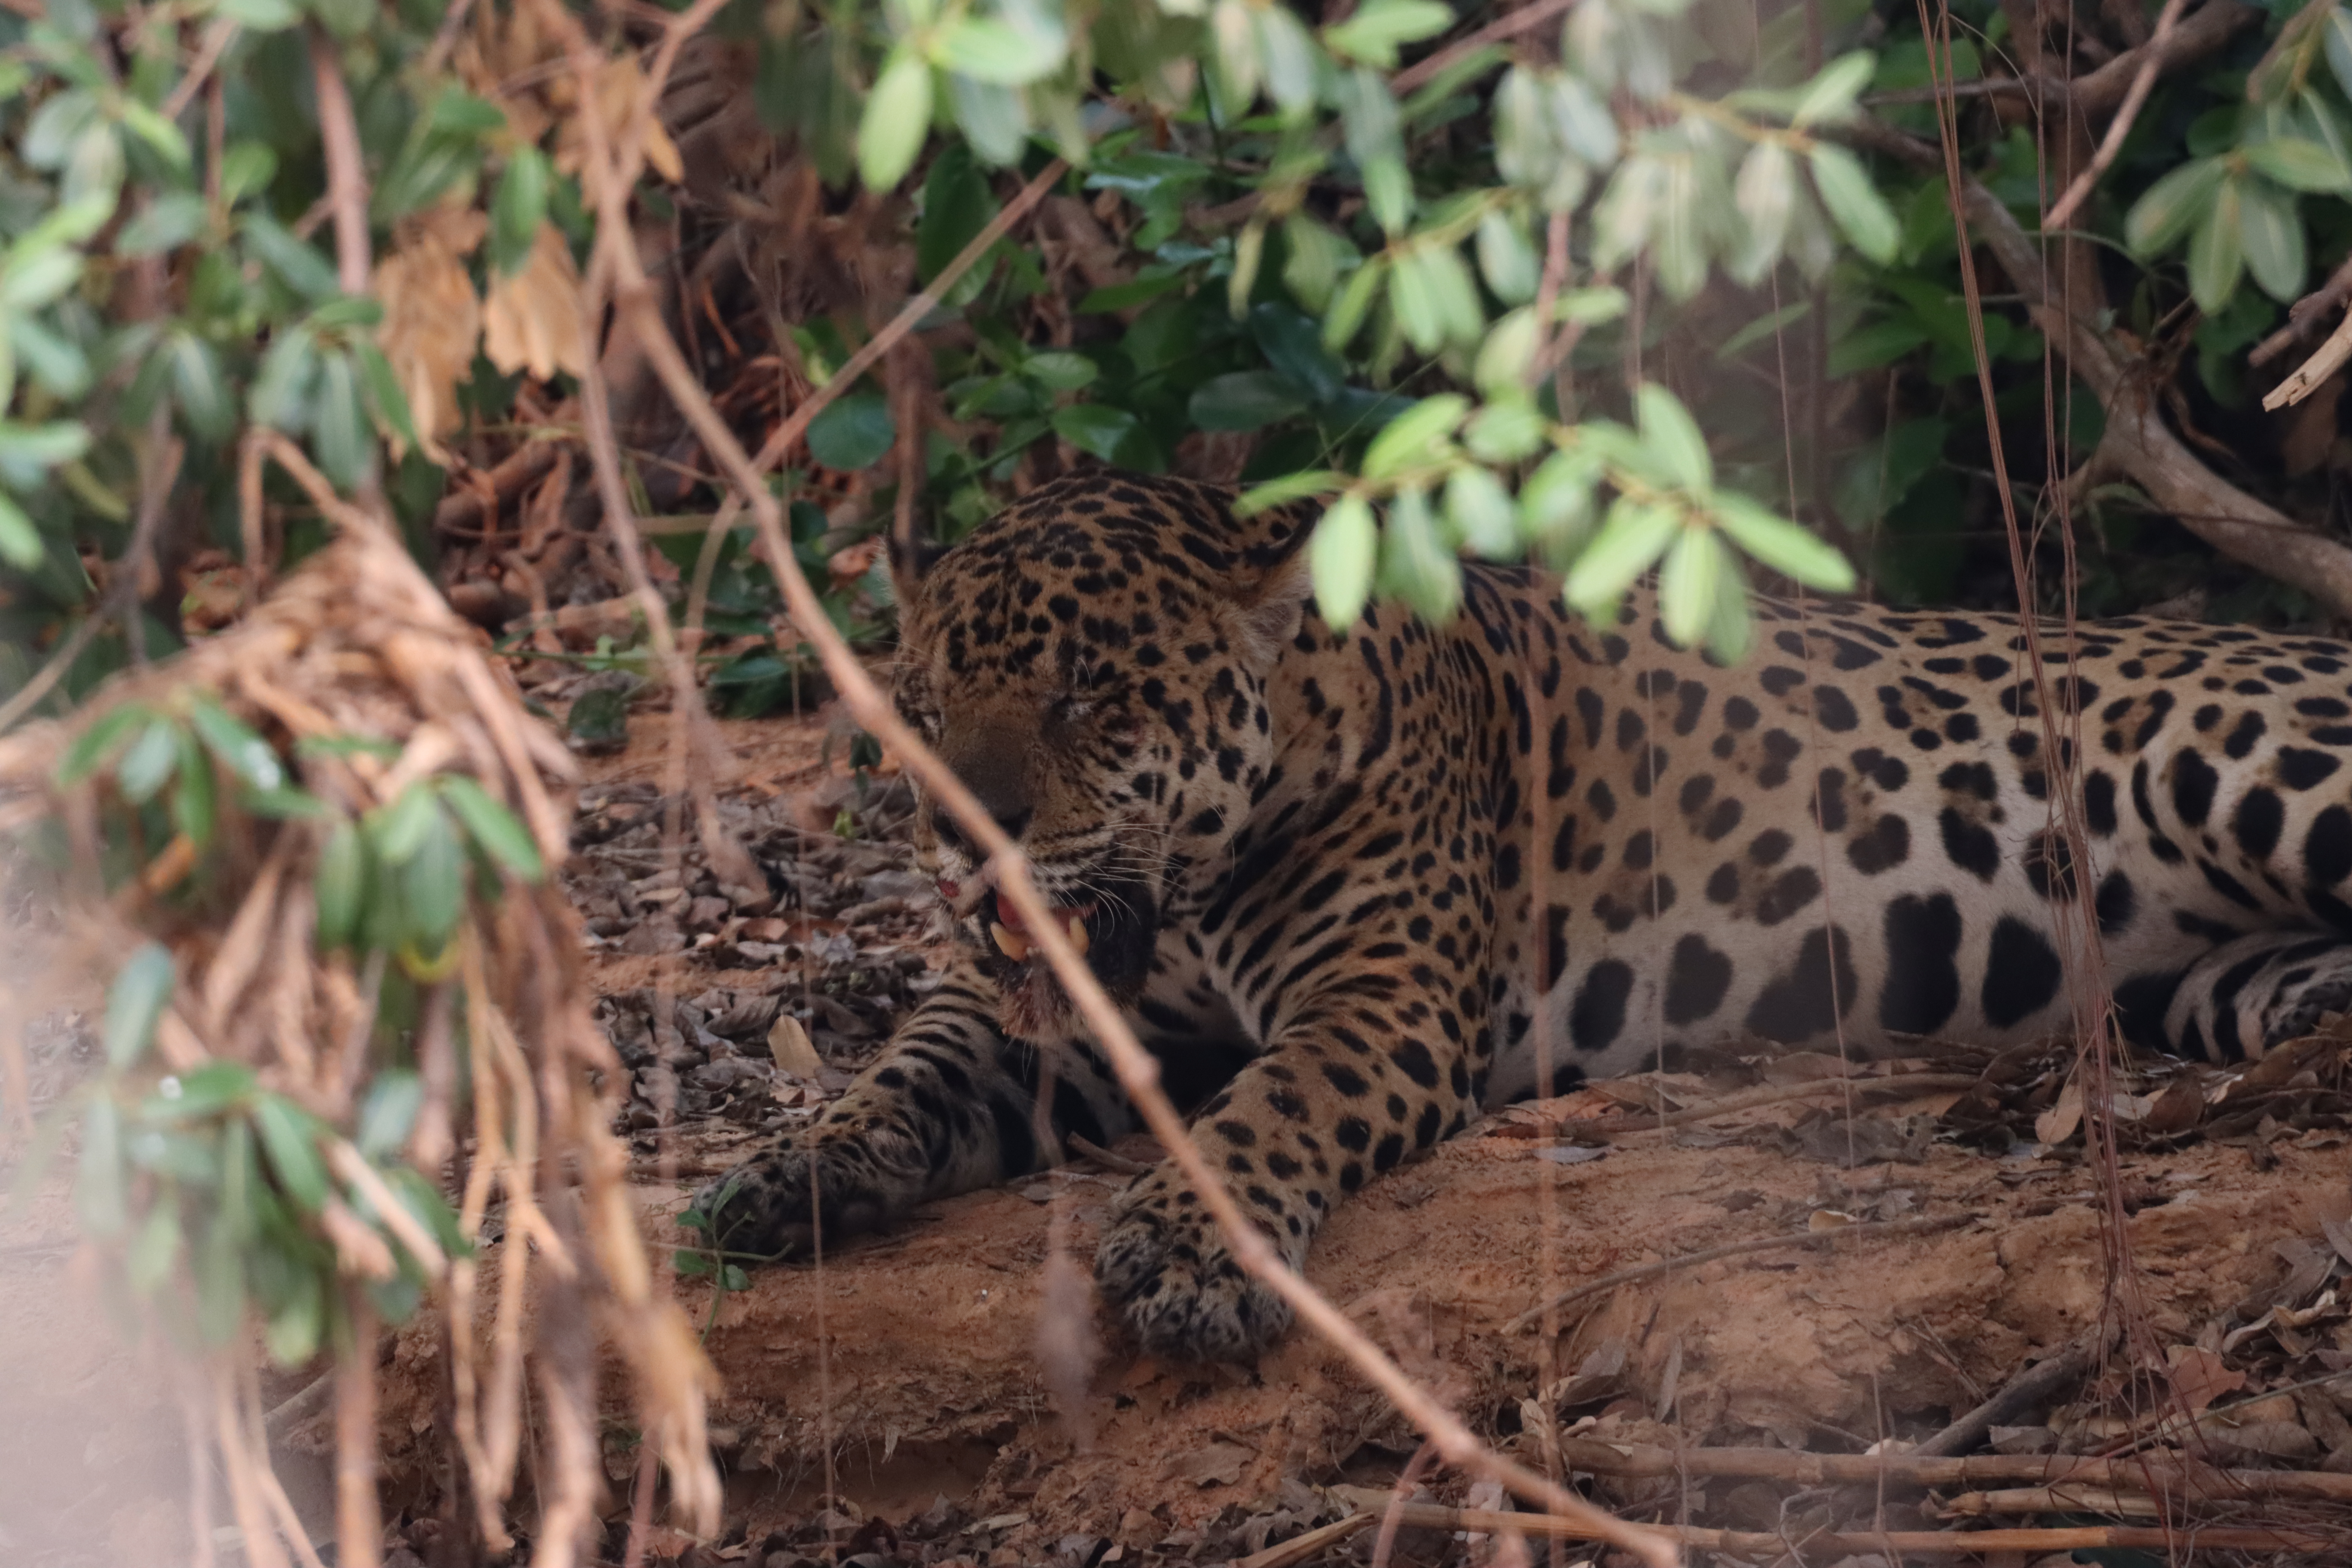
Jaguar: Tomas